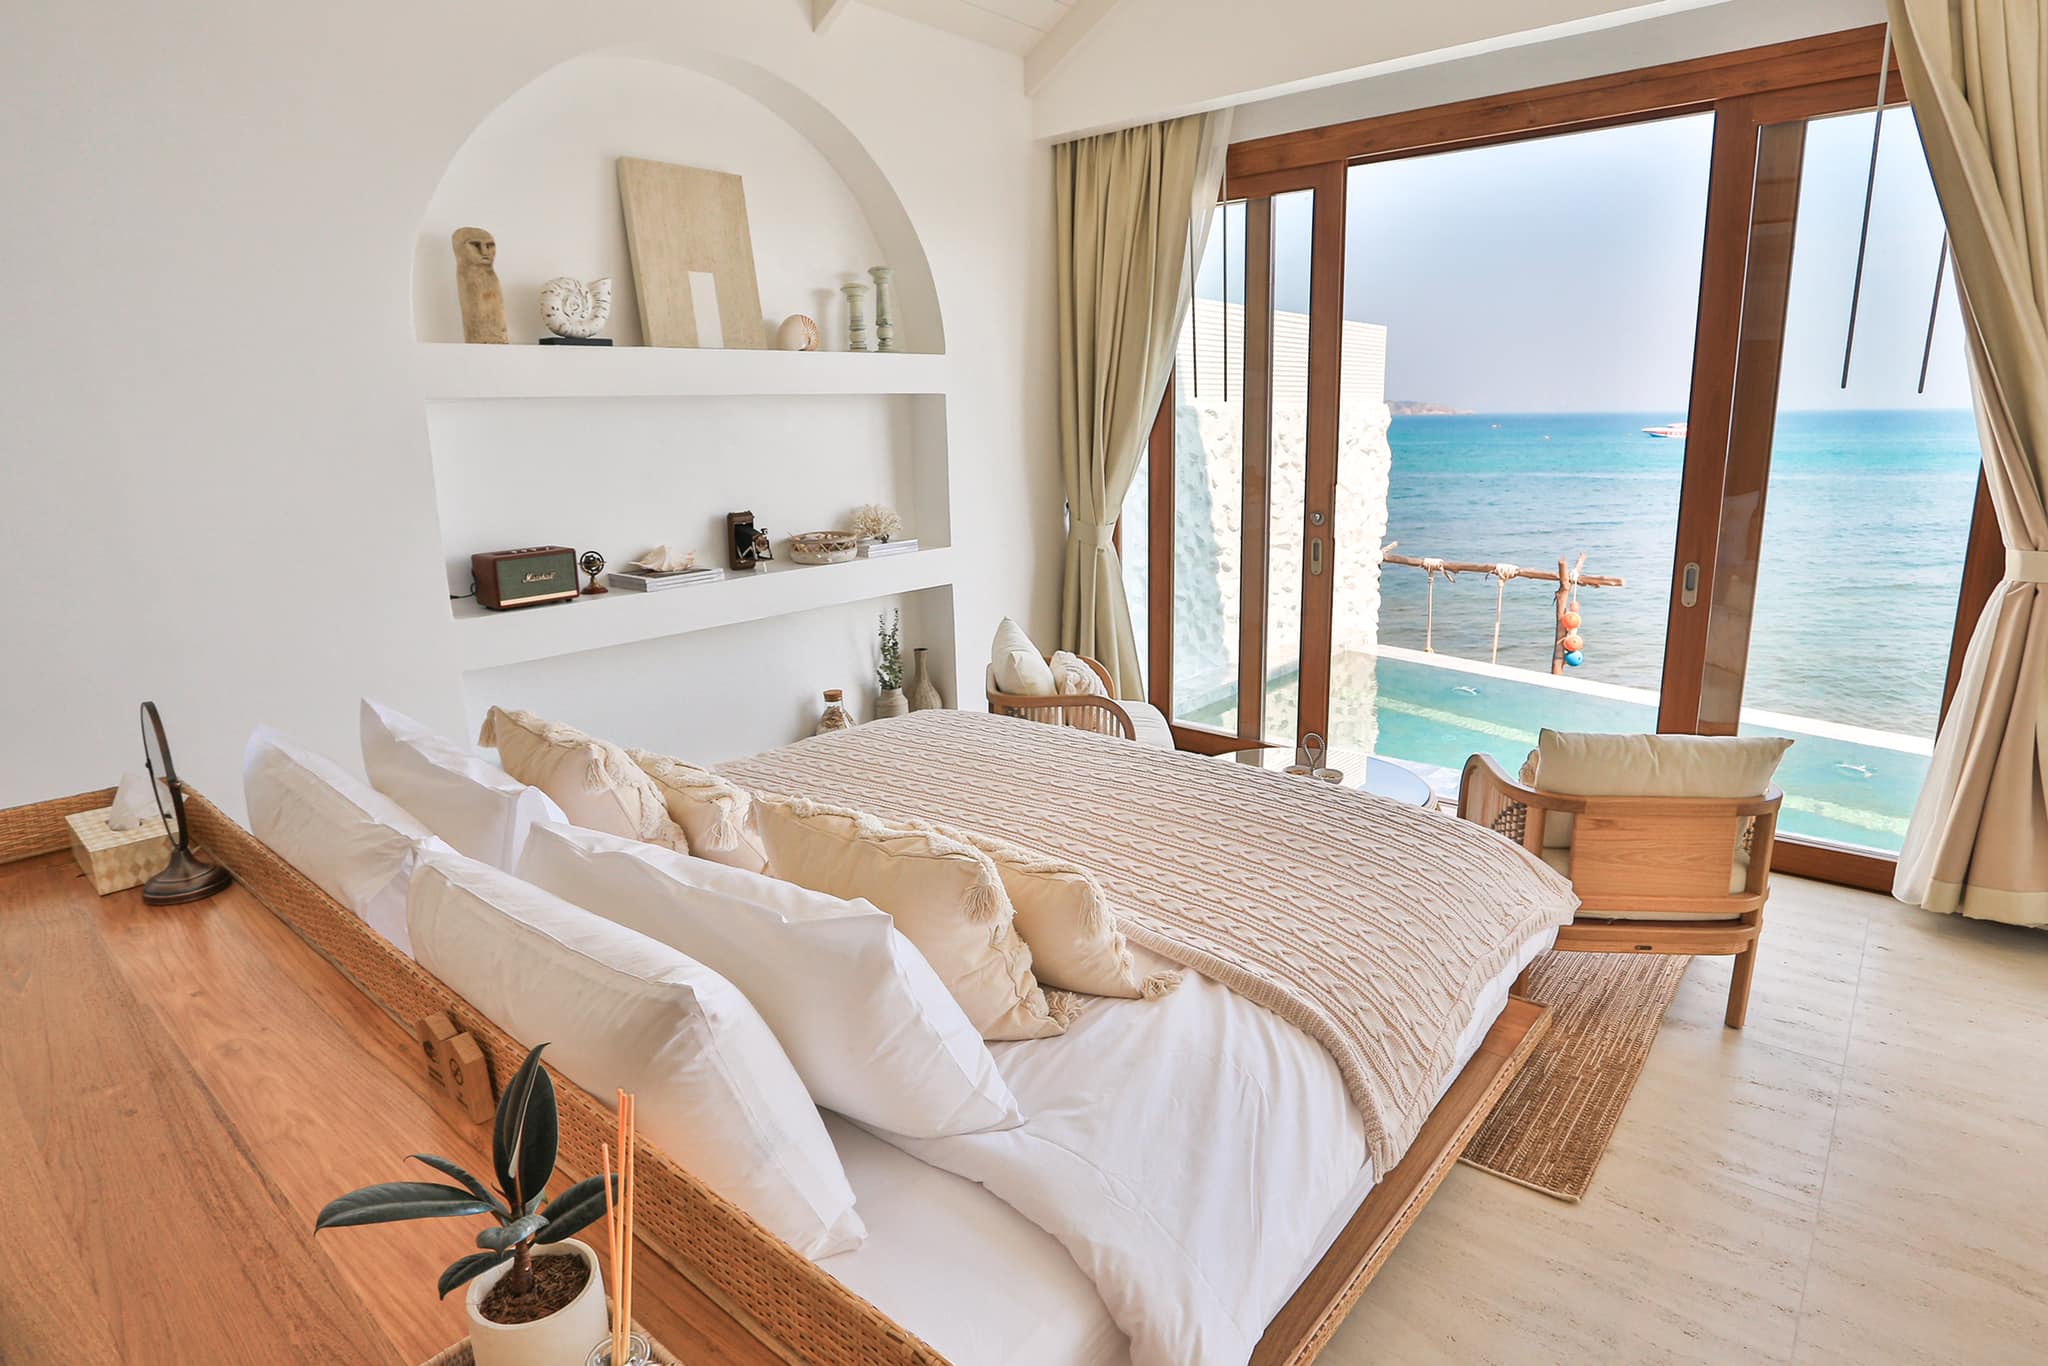
house, furniture, property, comfort, wood, building, pillow, interior design, floor, lamp, living room, hardwood, flooring, sky, bed frame, real estate, curtain, linens, bedding, ceiling, shade, bedroom, bed sheet, apartment, bed, window treatment, throw pillow, room, shelf, water, wood flooring, condominium, window, window covering, table, chair, home, penthouse apartment, decoration, den, laminate flooring, daylighting, estate, boutique hotel, peach, resort, rectangle, suite, nightstand, balcony